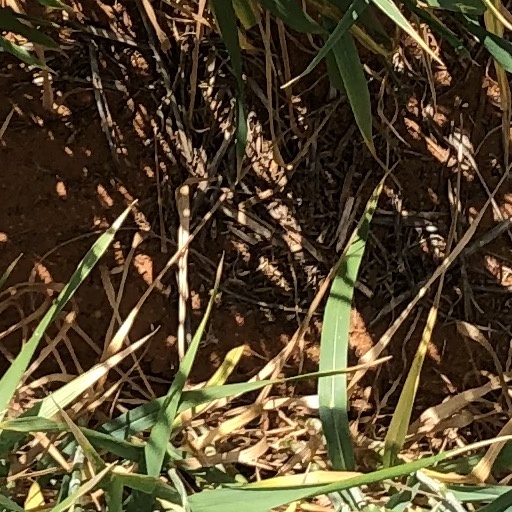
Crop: wheat